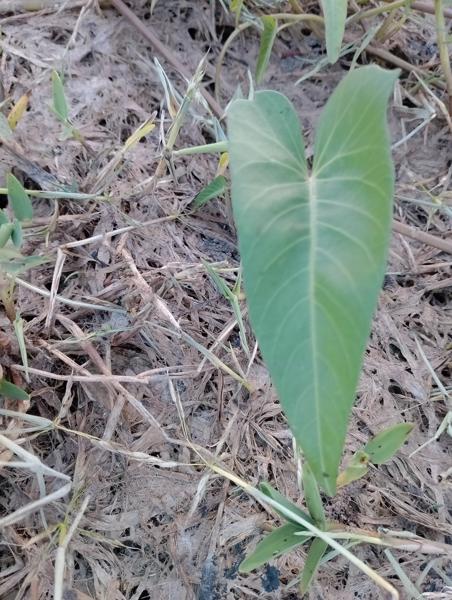
Weed species: Ipomoea aquatic